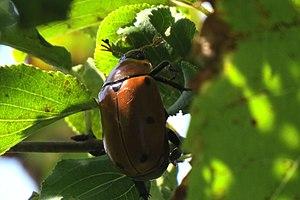
Le Scarabée de la vigne est une espèce de coléoptères, de la famille des Scarabaeidae et de la sous-famille des Rutelinae. Les scarabées de la vigne sont communément présents dans le nord et le centre des États-Unis et dans l'est du Canada, mais causent relativement peu de dégâts à leurs plantes hôtes. Ils volent rapidement en émettant un fort bourdonnement, en traçant une ligne courbe plutôt qu'une ligne droite.